Heidelberger Hut

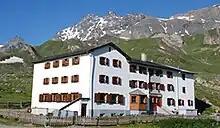
Heidelberger Hut

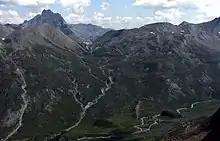
View from the west from the Ritzenjoch

The Heidelberger Hut (German: "Heidelberger Hütte") is a mountain hut located in the Silvretta in the Swiss canton of Graubünden. It lies at an altitude of 2,264 metres above sea level in the Val Fenga.